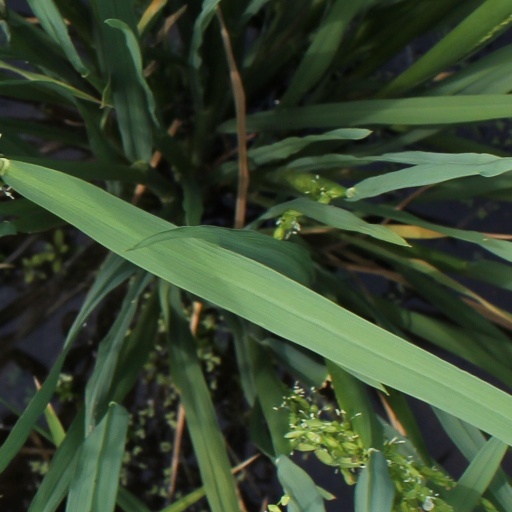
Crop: rice